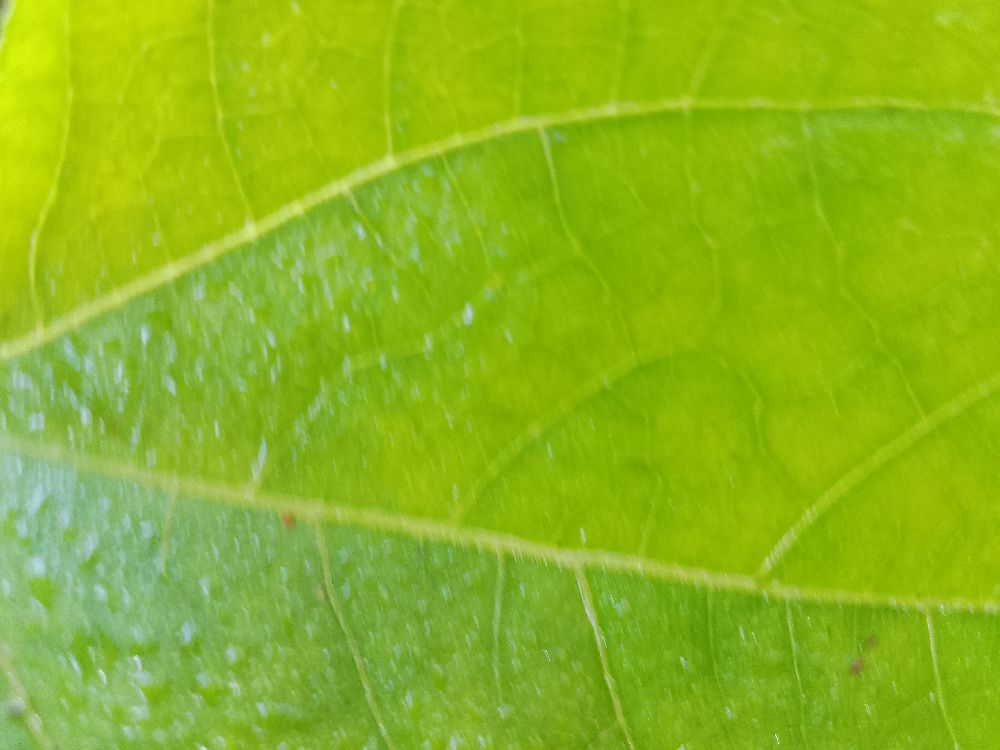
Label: healthy